Telecommunications in Tanzania

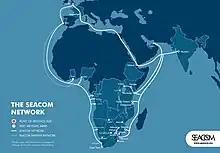
SEACOM-Network Map. Click on map to enlarge.

Internet services have been available since 1995, but there was no international fiber connectivity available until 2009. Before then, connectivity to the rest of the world, including to neighboring countries, was obtained using satellite networks. The SEACOM and the Eastern Africa Submarine Cable System submarine fiber cable projects were implemented in July 2009 and July 2010, respectively, and brought higher speed Internet connectivity to Tanzania with lower latency and lower cost. This resulted in more than an eight-fold improvement in download speeds from between 90 and 200 kbit/s in mid to late 2008 to between 1.5 and 1.8 Mbit/s in late 2009 with further improvements to between 3.6 and 4.2 Mbit/s in 2013.